Dollhouse

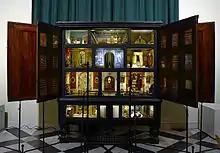
One of Sara Rothé's 18th century Dutch cabinet dollhouses

Surviving Dutch 17th century notable cabinet dollhouses include the Amsterdam, Netherlands 18th century dollhouses of Sara Rothé; one is in the Frans Hals Museum, and one is in the Gemeentemuseum Den Haag; the dollhouse of Petronella de la Court in Centraal Museum, and the dollhouse of Petronella Oortman in the Rijksmuseum Amsterdam. The Rijksmuseum estimates that Petronella Oortman spent twenty to thirty thousand guilders on her miniature house, which was nearly the price of a real house along one of Amsterdam's canals at that time. All these dollhouses shows the linen room (laundry room), kitchen, and bedrooms in great detail.